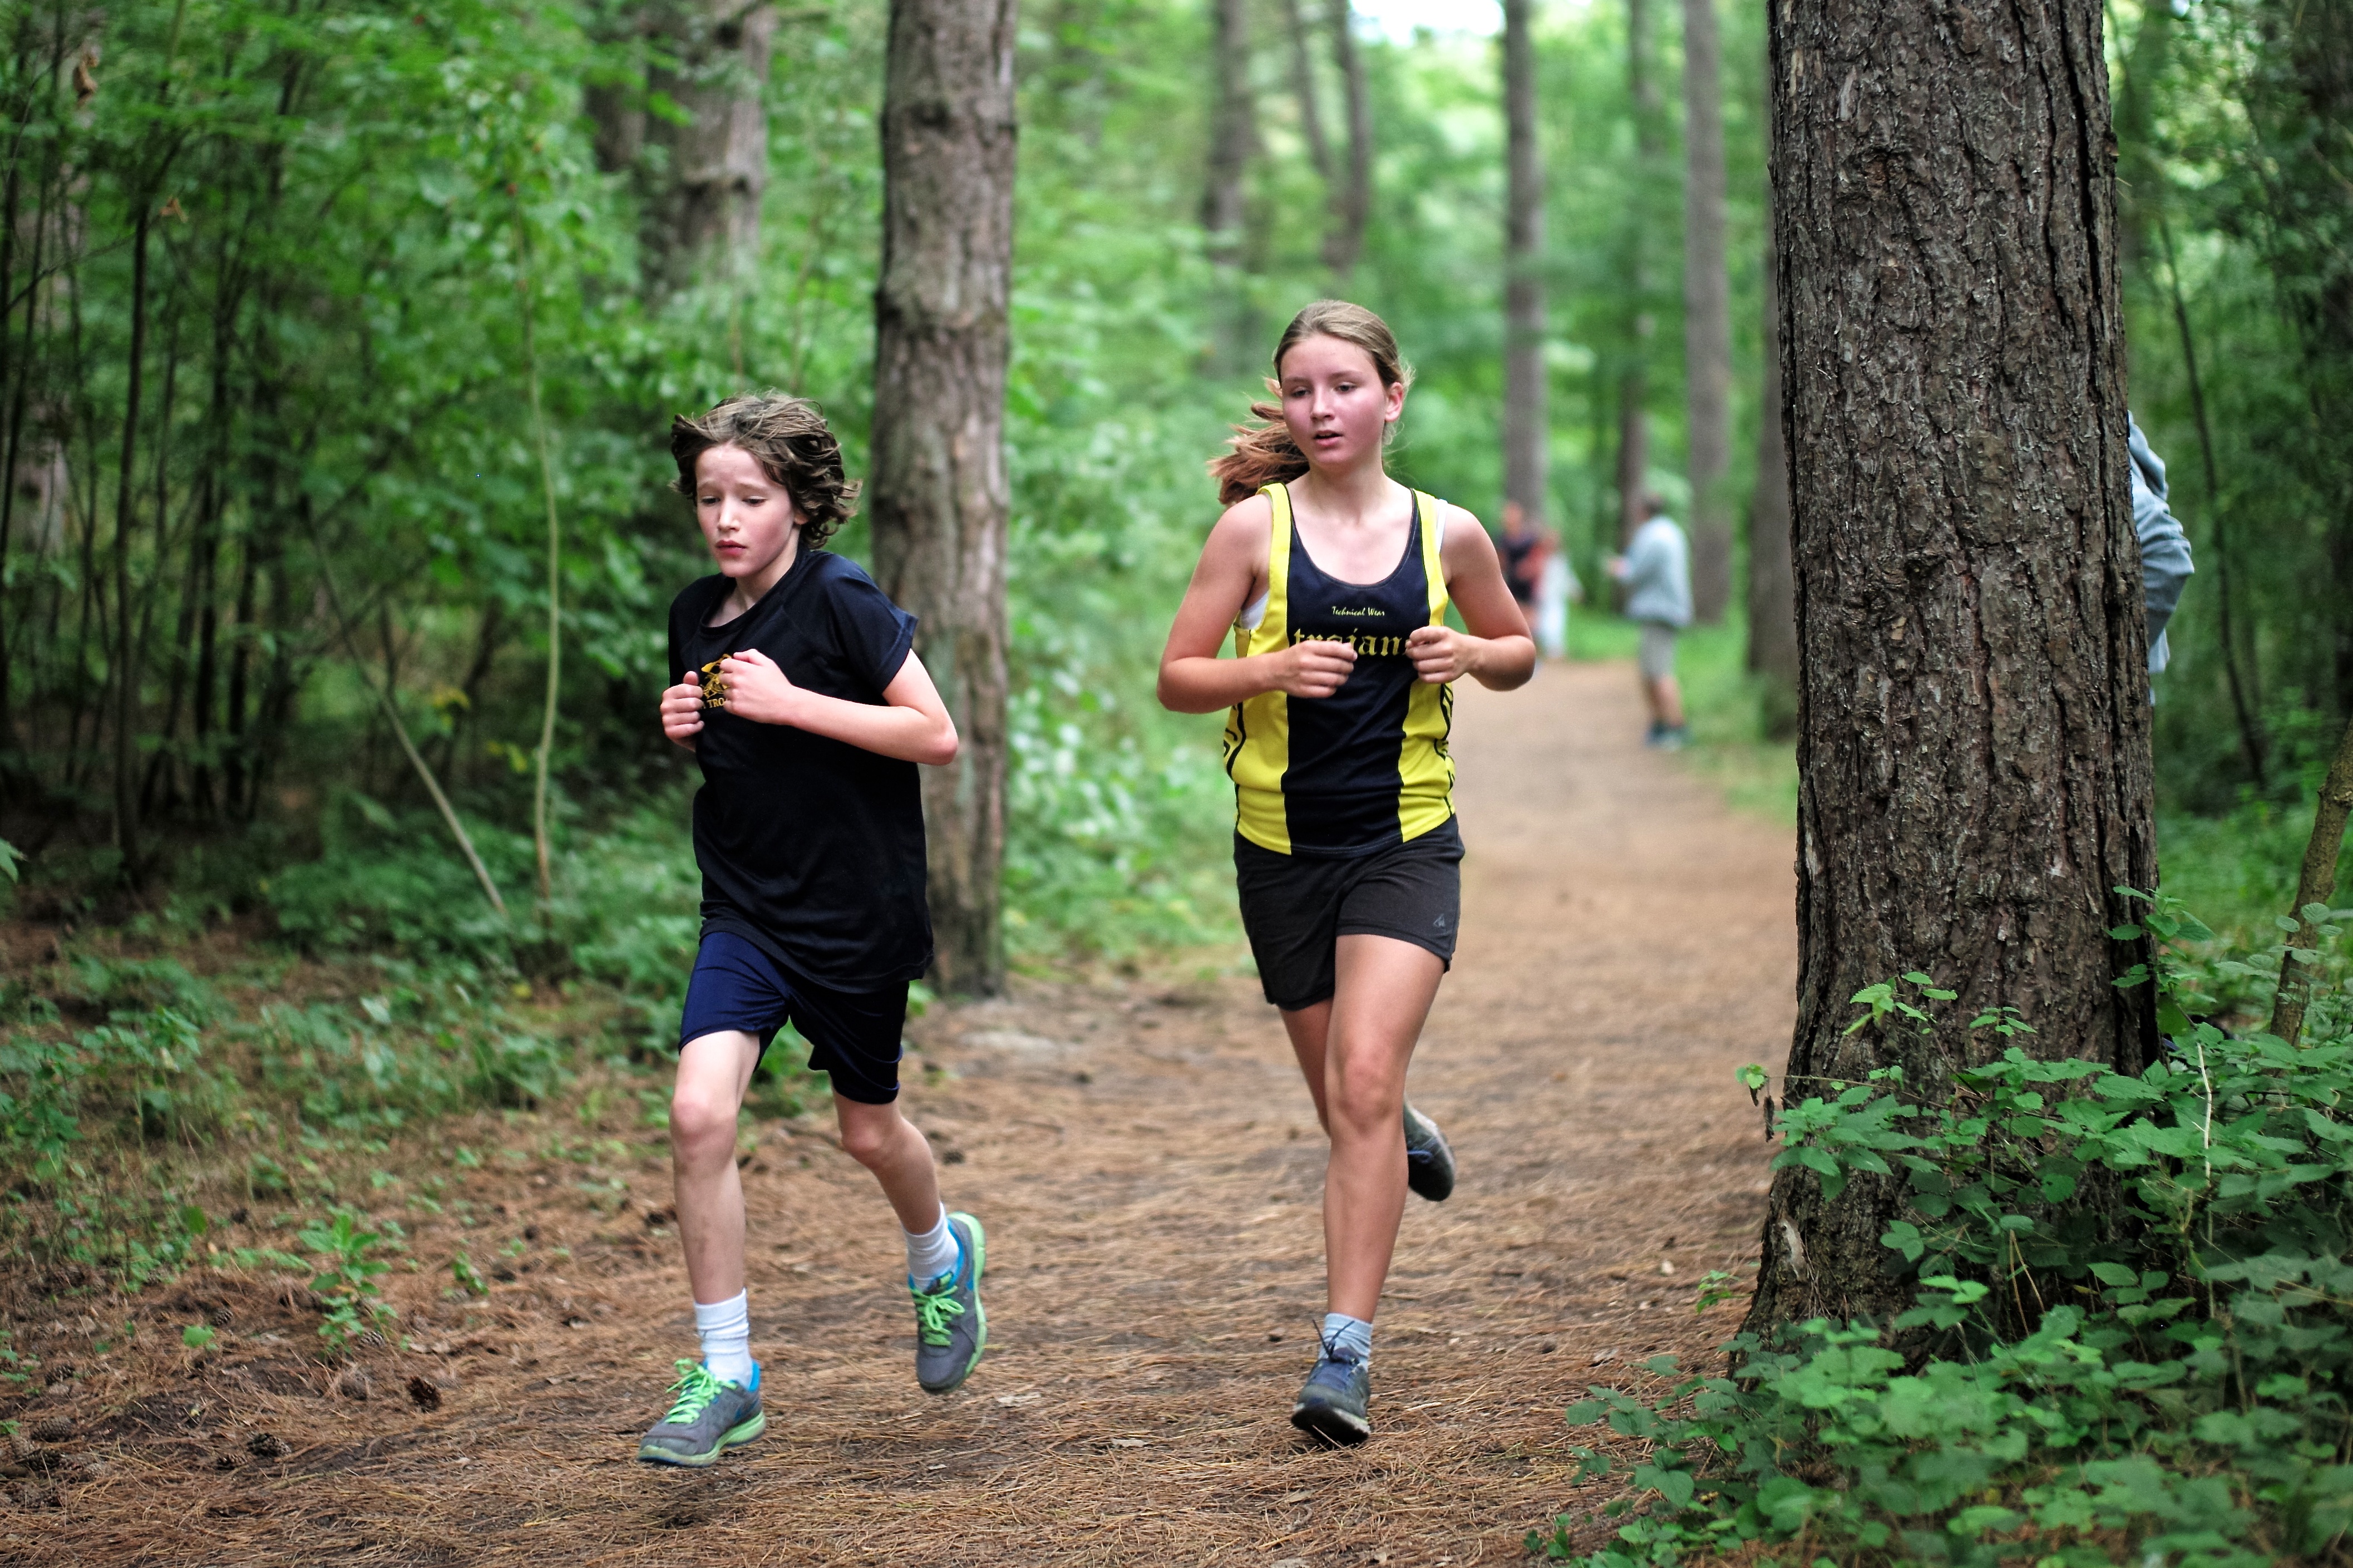
person, trail, running, country, recreation, jogging, cross, race, competition, holland, hague, netherlands, girls, m, american, sports, boys, 50, school, runners, endurance, leica, 240, summilux, wassenaar, meet, xc, mountain biking, physical exercise, outdoor recreation, human action, endurance sports, ultramarathon, duathlon, cross country running, cross country cycling